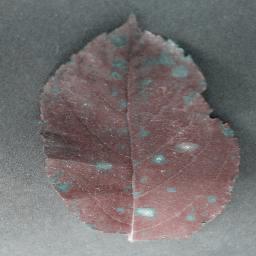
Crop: apple
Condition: cedar_rust